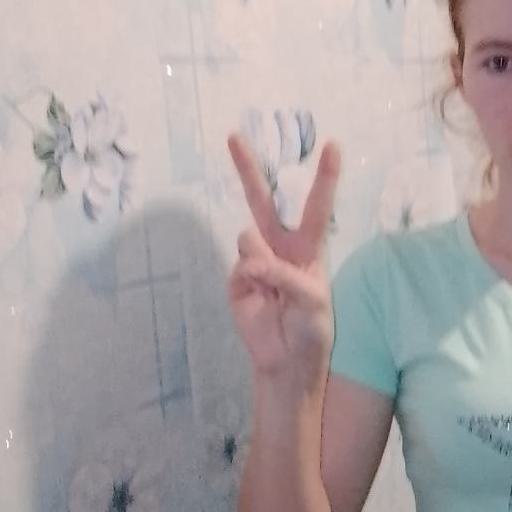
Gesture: peace